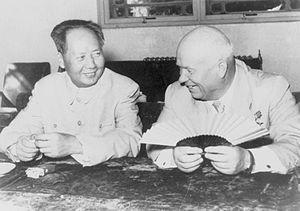
Mao Tsé-toung, portrait en buste, assis, faisant face à Nikita Khrouchtchev, pendant la visite du chef russe 1958 à Pékin
La rupture sino-soviétique est une période de dégradation des relations, puis de fortes tensions entre l’Union soviétique et la république populaire de Chine de la fin des années 1950 aux années 1980, et dont le paroxysme est marqué par les incidents frontaliers de 1969. La rupture eut pour conséquence une scission au sein du mouvement communiste international, bien que les désaccords aient en réalité moins porté sur des éléments de doctrine que sur les intérêts nationaux divergents des deux États.
Le Grand Bond en avant de Mao Zedong a provoqué une grande famine en Chine entre 1958 et 1962 et aurait fait 15 millions de morts.
Le communisme est initialement un ensemble de doctrines politiques, issues du socialisme et, pour la plupart, du marxisme, s'opposant au capitalisme et visant à l'instauration d'une société sans classes sociales, sans salariat et une mise en place d'une totale socialisation économique et démocratique des moyens de production.
Nikita Sergueïevitch Khrouchtchev, né le 3 avril 1894 à Kalinovka, dans l'Empire russe, et mort le 11 septembre 1971 à Moscou, est un homme d'État soviétique qui dirigea l'URSS durant une partie de la guerre froide. Il fut premier secrétaire du Parti communiste de l'Union soviétique de 1953 à 1964 et président du conseil des ministres de 1958 à 1964. Khrouchtchev joua un rôle important dans le processus de déstalinisation, dans le développement du programme spatial soviétique et dans la mise en place de réformes relativement « libérales » en politique intérieure. Les autres dirigeants du parti s'arrangèrent pour l'écarter du pouvoir en 1964 et il fut remplacé par Léonid Brejnev au poste de premier secrétaire et par Alexis Kossyguine à celui de président du conseil des ministres.